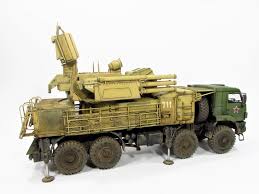
Label: Air Defense